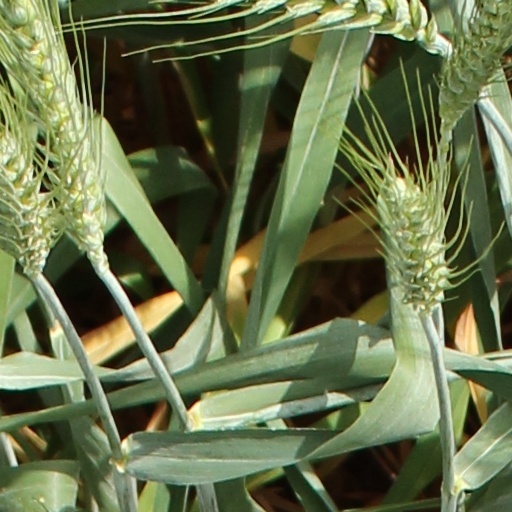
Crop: wheat